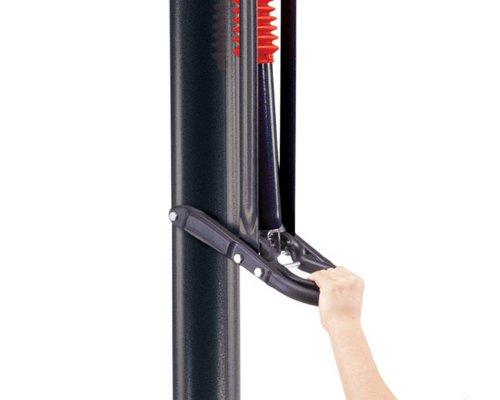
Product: Lifetime 71281 In Ground Power Lift Basketball System, 52 Inch Shatterproof Backboard
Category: Sports & Outdoors | Sports & Fitness | Accessories | Field, Court & Rink Equipment | Basketball Court Equipment | Basketball Hoops & Goals | In-Ground
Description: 52" Steel Framed Shatterproof backboard is constructed with a polycarbonate surface for strength and durability.
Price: $449.99